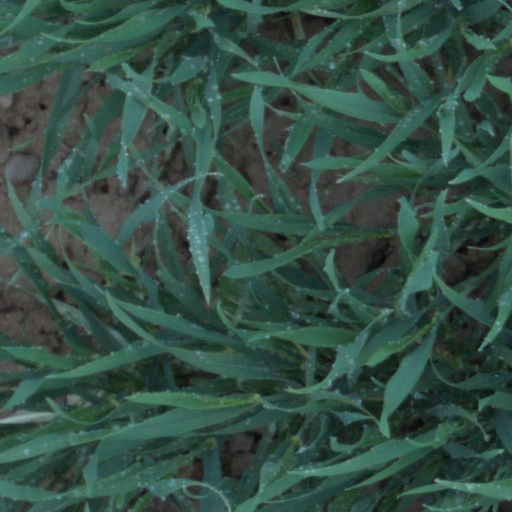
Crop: wheat